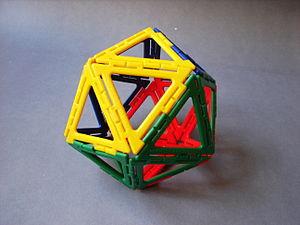
Dans l'enseignement des mathématiques, un matériel de manipulation est un objet permettant à l'apprenant de percevoir certains concepts mathématiques, en le manipulant.